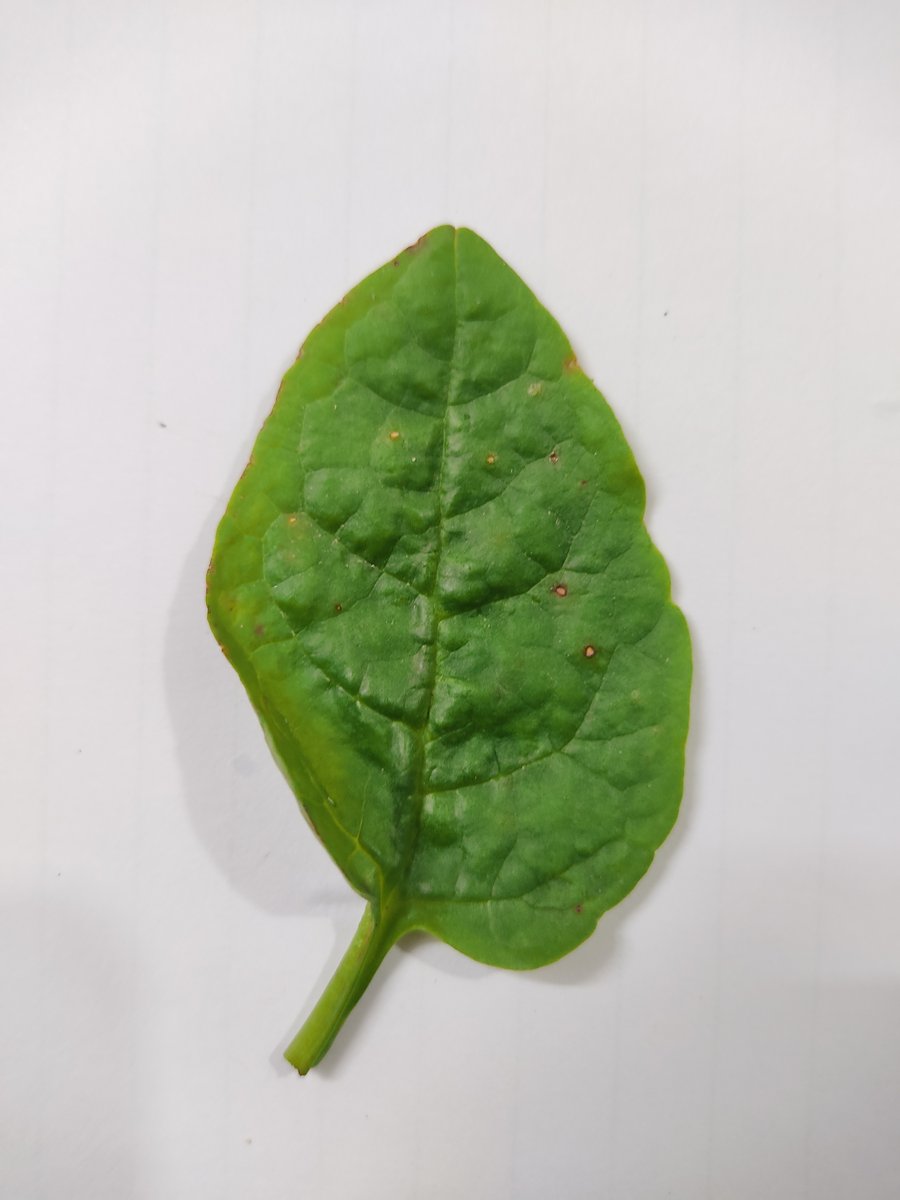
Label: Bacterial-Spot